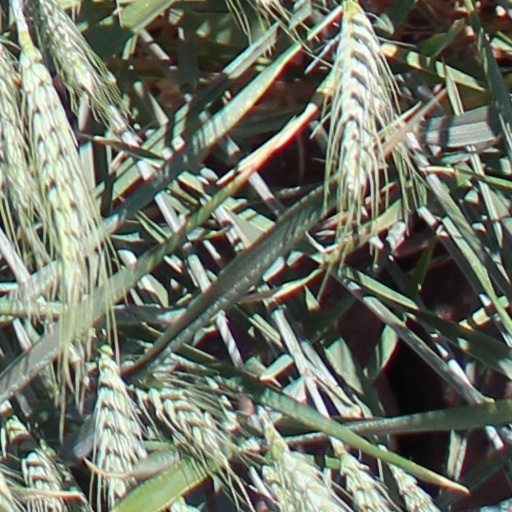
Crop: wheat